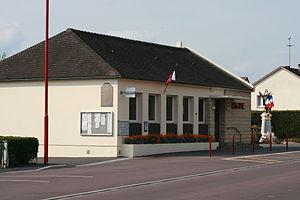
Mairie de Saint-Martin-de-la-Lieue (14100).
Saint-Martin-de-la-Lieue est une commune française, située dans le département du Calvados en région Normandie, peuplée de 782 habitants.